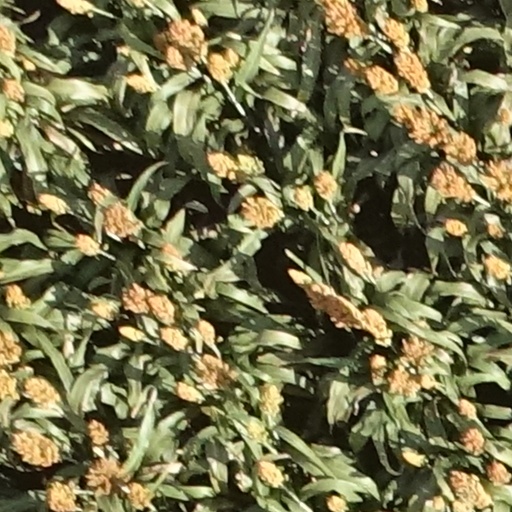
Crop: sorghum